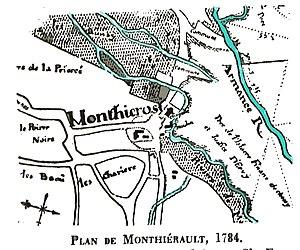
carte issue du fonds de s archives départementaels de l'aube.
Ervy-le-Châtel est une commune française, située dans le département de l'Aube en région Grand Est. Elle est depuis l'année 2003 en Pays d'Armance.